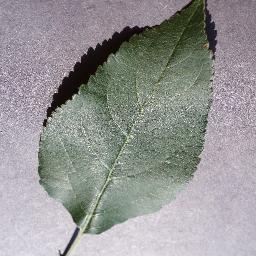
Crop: apple
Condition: healthy